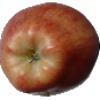
Label: Apple Red 1